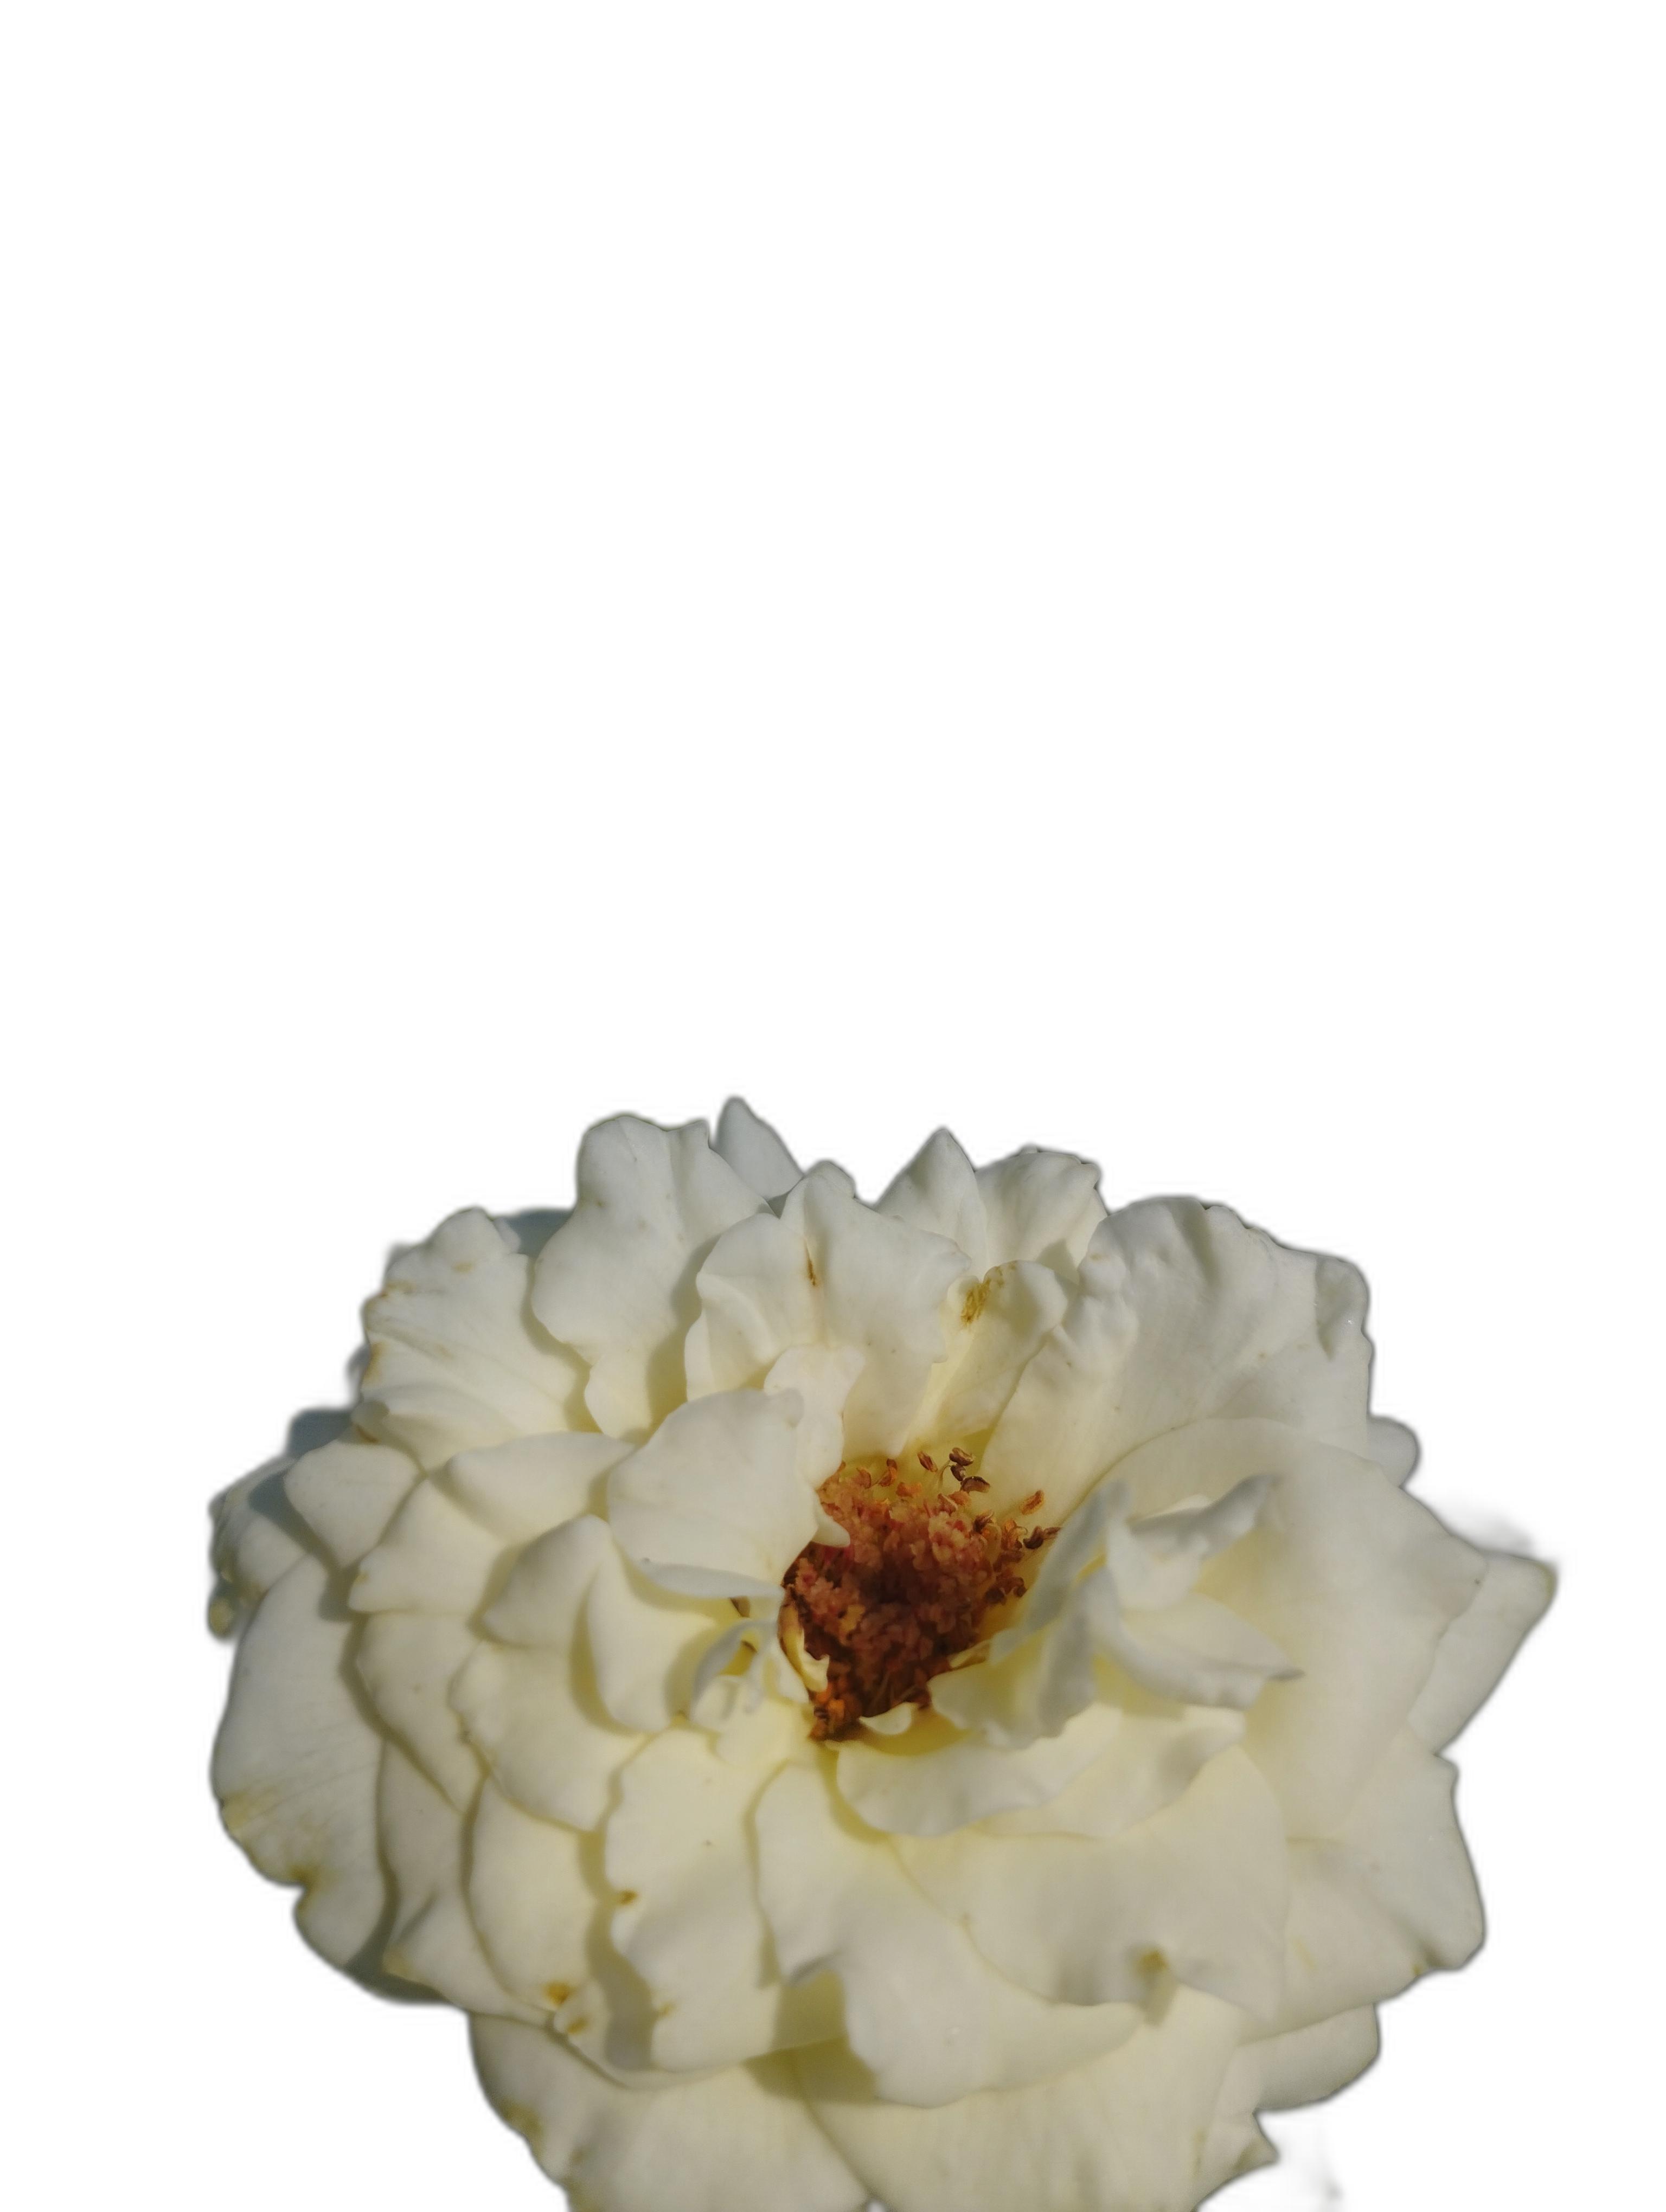
Label: Rose